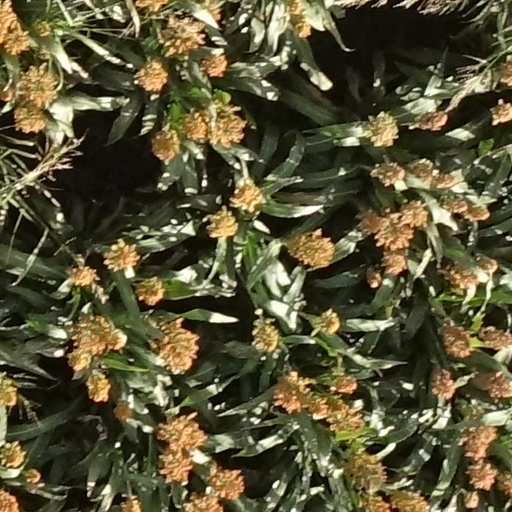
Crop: sorghum